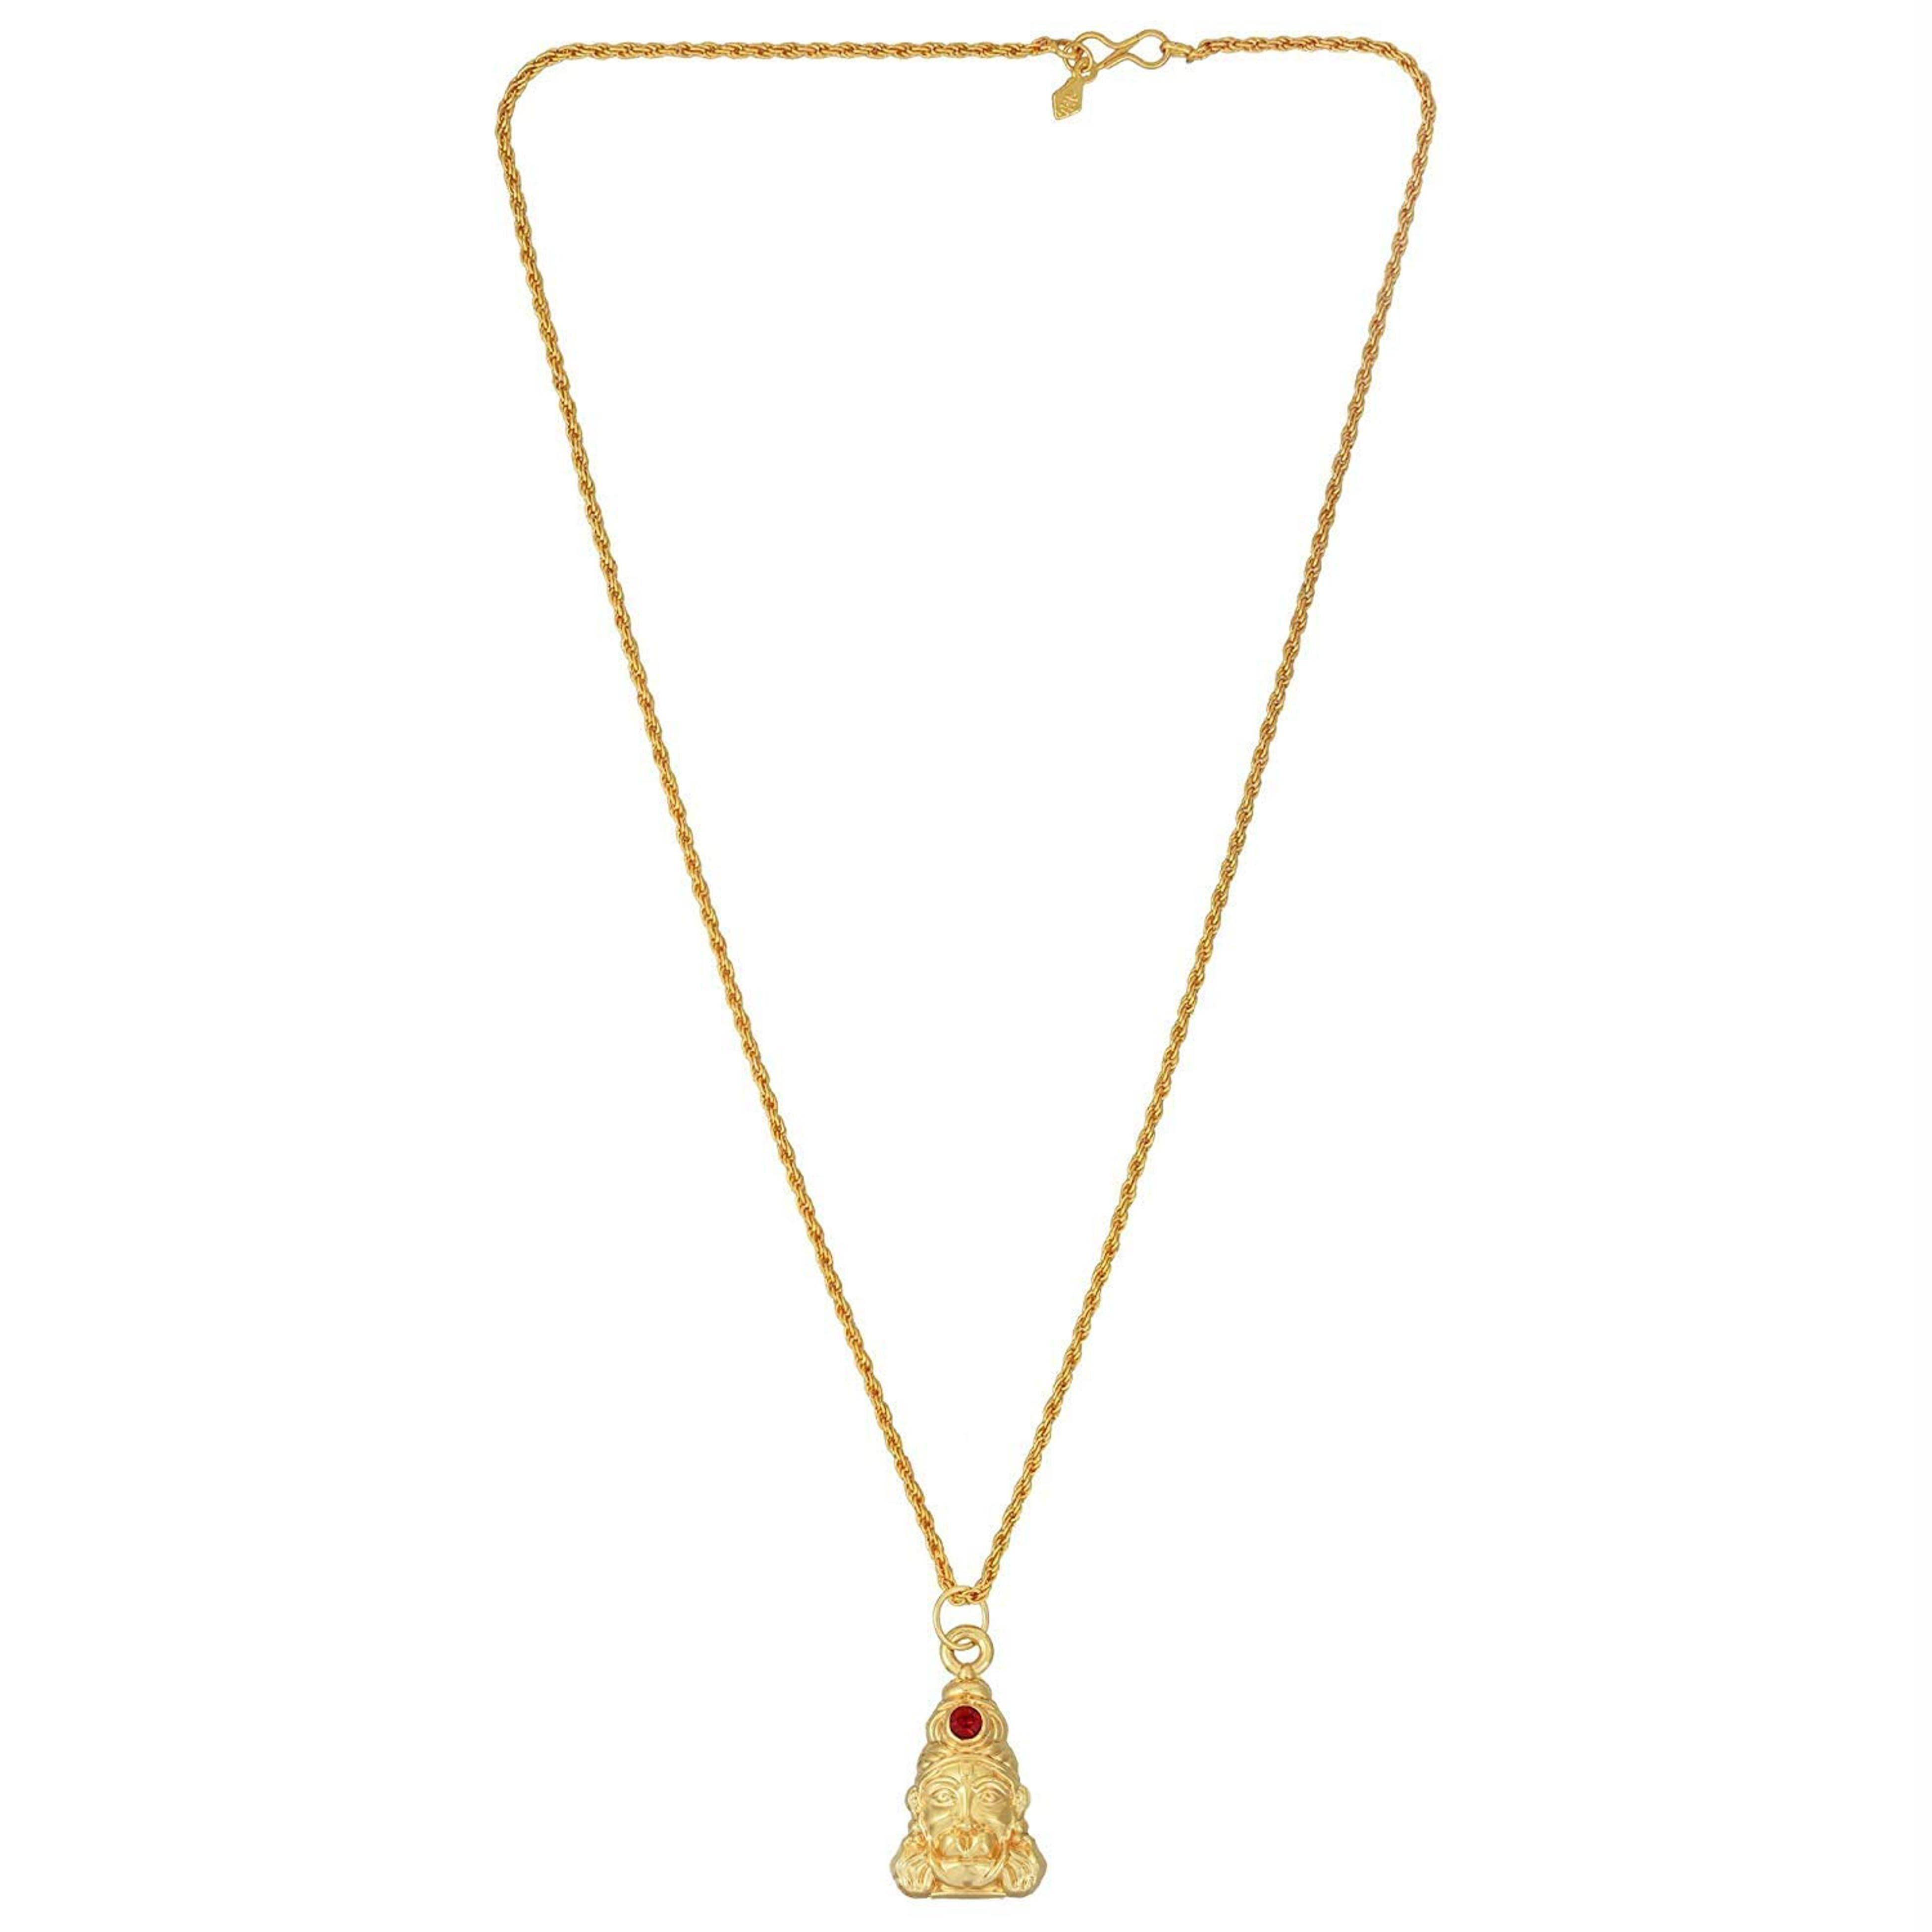
ZUMRUT MAKING YOU A STYLE SENSATION Gold Plated CZ Stud Veer Hanuman Face Hanumanji/Bajrangbali Locket Pendant Necklace Religious Jewellery for Men/Women
Type: Necklaces & Pendants
Brand: ZUMRUT MAKING YOU A STYLE SENSATION
Price: Rs. 299
 Zumrut is Jaipur Based leading manufacturer and Exporter of high quality Fashion and Imitation Jewellery, Handmade Painting Jewellery,etc. Gada was the name of a mighty Asura who once brought much terror upon humanity, but he could also be quite charitable. Many legends tell about how terrible Gada was, but he had one flaw that was quite easy to take advantage of. Gada never refused a request, whatever was asked of him, no matter how ridiculous the request might be. Lord Vishnu decided to resolve the bad situation and in doing so became the creator of the Gada Mace. Lord Hanuman is portrayed carrying a gold Gada Mace in popular religious art, however is not a physical weapon, but is symbolic of the embodiment of moral and spiritual values. It is carried in the left hand as a symbol of self-sovereignty, authority of governance and the power to rule. The Gada Mace is associated with supreme deities like Lord Hanuman, who was a carrier of the extremely powerful life force. Other deities include Vishnu, Krishna & Durga. This stylish and exceptional pendant, prove others that you are definitely a follower of the great Bajrang Bali
Features: A Positive Impact & Worship: Hanumanji Pendant Is Best Known Among The Devotees, As A Means To Get The Blessings Of Lord Hanuman. This Product Is Been Energised Or Siddh By Our Vidwan Pandit So It Can Give You The Best Results.,Special Gift On Hanuman Prayer People,Valentine Days Friendship Day.Love Gifts For Christmas Gift, Valentine'S Day Gift, Mother'S Day Gift, Father'S Day Gift, Birthday Gift, Promise Engagement Wedding Anniversary Gift.,100% Skin Friendly: All Our Products Are Lead & Nickel Free To Ensure Safety And Comfort, Even For Sensitive Skin.,Kindly Avoid Use Of Water, Perfume, Soaps And Other Chemicals. For Better Durability, Store In A Plastic Pouch. Wipe Jewelry With Soft Cloth After Removing The Jewelry Would Add To Its Life.,Made In India : All Our Products Are Manufactured In India And Are Exclusively Crafted To Adorn Your Persona.